Regensdorf

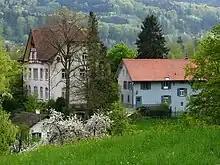
"Gut Katzensee," an estate on Lake Katzensee

Regensdorf has an area of . Of this area, 43.5% is used for agricultural purposes, while 23.6% is forested. Of the rest of the land, 30.6% is settled (buildings or roads) and the remainder (2.3%) is non-productive (rivers, glaciers or mountains).